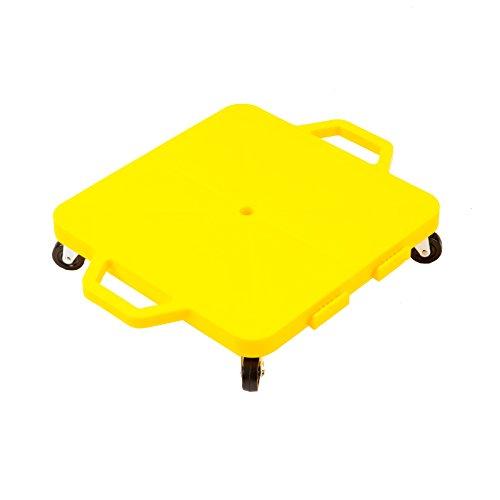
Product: Cosom Scooter Board, 16 Inch Children's Sit & Scoot Board with 2 Inch Non-Marring Nylon Casters & Safety Guards for Physical Education Class
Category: Sports & Outdoors | Outdoor Recreation | Skates, Skateboards & Scooters | Scooters & Equipment | Components & Parts
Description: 16 Inch board features 2 Inch metal and non marring rubber swivel casters with smooth operating bearings.
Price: $45.20
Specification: Product Dimensions:         4 x 21 x 16 inches    |Shipping Weight: 4 pounds (View shipping rates and policies)|Domestic Shipping: Currently, item can be shipped only within the U.S. and to APO/FPO addresses. For APO/FPO shipments, please check with the manufacturer regarding warranty and support issues.|International Shipping: This item can be shipped to select countries outside of the U.S.  Learn More|ASIN: B0000BY9GO|Item model number: 000242|    #2061    in Sport Scooters    |    #1072    in Scooter Parts